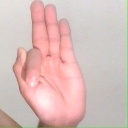
अक्षर: फ